Babylon

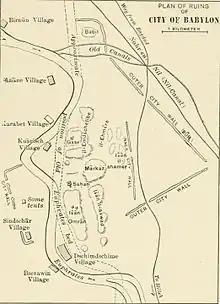
A map of ruins in 1905, with locations and names of villages

A fragmentary limestone votive inscription dated by paleography to the Early Dynastic II period (c. c. 2700 BC) was suggested to include the name of Babylon. It read "en-[si] BAR.KI.BAR dumu a-hu-ì-lum ̆lu-ì-lum-be-l[í] lú-ur-kù-bí dím é amar-utu mu-gub-am". Proposed as being in the Akkadian language though earlier than that language is attested, it refers to an unknown lord who was the governor (ENSI) of BAR.KI.BAR who constructed a temple for (possibly) Marduk, suggesting that the city might be Babylon. During the ED III period, sign placement was relatively fluid and so the KI sign could be seen as the determinative, with the name of the city as BAR.BAR, perhaps pronounced Babbar. Paul-Alain Beaulieu proposes that the original name could mean "shining" "glowing" or "white". It would be likely that it was later read as Babbir, and then Babbil by swapping the consonant r with l. The attribution to Marduk and to Babylon is considered doubtful.